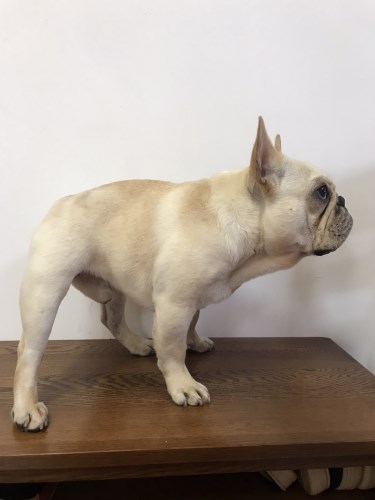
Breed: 1121-n000002-French_bulldog